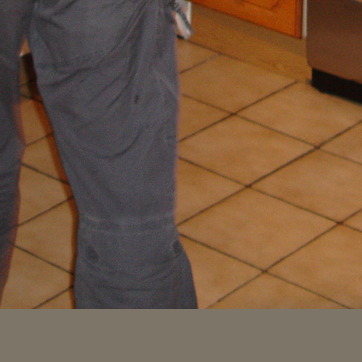
Material: tile